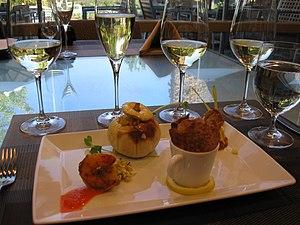
Dégustation automnale